Charlie Brown's Super Book of Questions and Answers

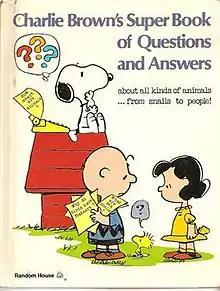
The front cover of the first volume.

Charlie Brown's Super Book of Questions and Answers is a series of encyclopedia-like books that feature comic strips and art from the comic strip "Peanuts". Five volumes were published between 1976 and 1981.